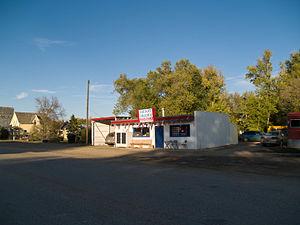
East Fairview est une census-designated place située dans le comté de McKenzie, dans l’État du Dakota du Nord, aux États-Unis. Sa population s’élevait à 76 habitants lors du recensement de 2010. East Fairview se trouve à la frontière avec le Montana, qui la sépare de Fairview.